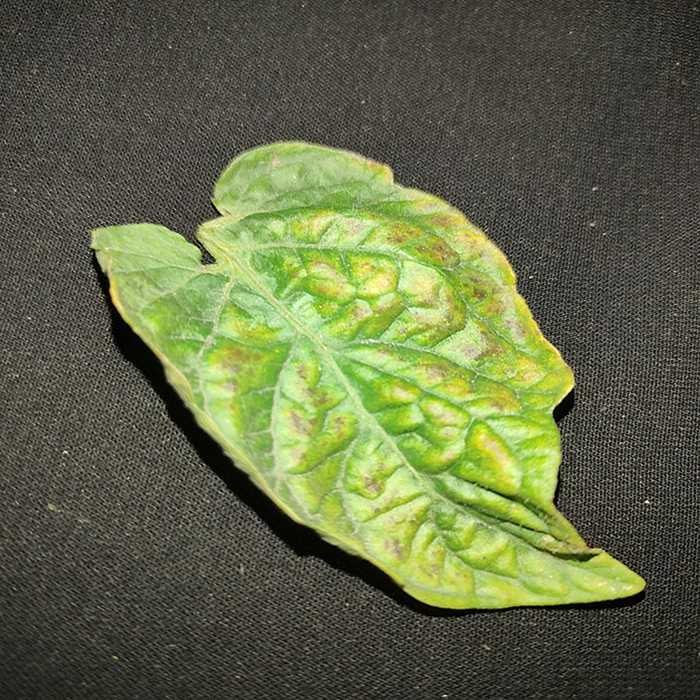
Plant: Tomato
Label: Tomato spotted wilt